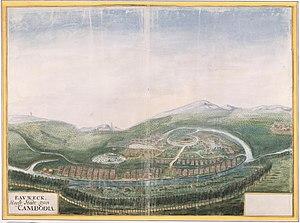
Lovek, Lovêk, Lavek ou Longvek était une ville de l’ancien Cambodge, capitale du pays après le sac d’Angkor par le roi de Siam Boromma Ratchathirat II en 1431.